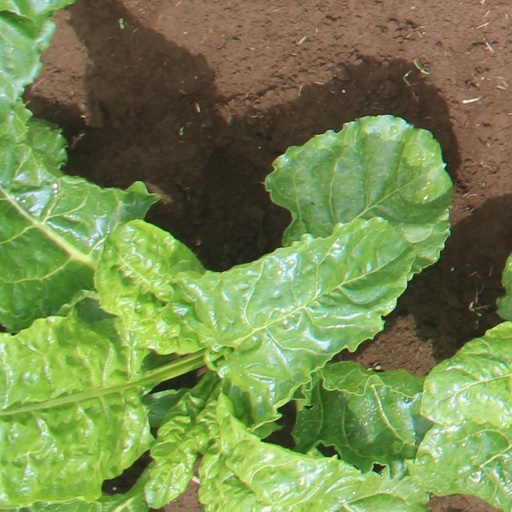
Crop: sugar beet